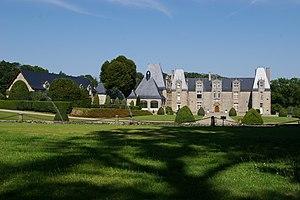
La Mayenne, située dans les Pays de la Loire et dans les anciennes provinces du Maine et de l'Anjou, comprend sur son territoire de nombreux édifices seigneuriaux. On dénombre 279 édifices, dont cinq châteaux-forts.
Cet article recense les monuments historiques de la Mayenne, en France.
Saint-Ouën-des-Vallons est une ancienne commune française, située dans le département de la Mayenne en région Pays de la Loire, devenue le 1ᵉʳ janvier 2019 une commune déléguée au sein de la commune nouvelle de Montsûrs.